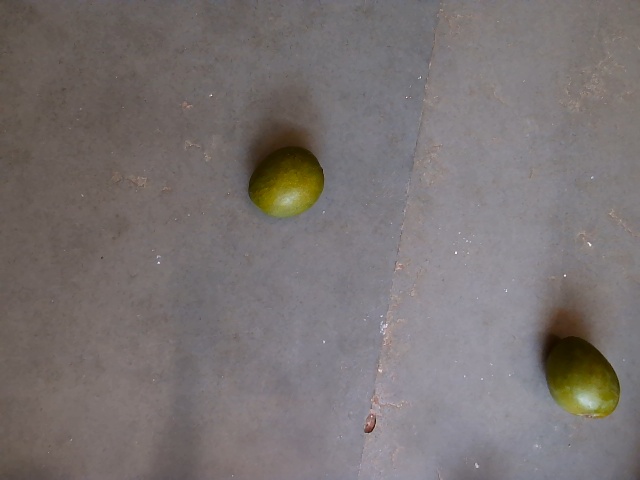
Label: Raw_Mango